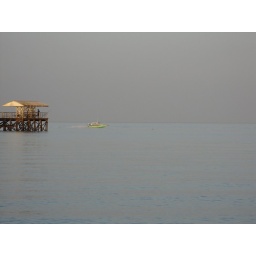
A green boat in the sea, Kuwait